Bridges to Prosperity

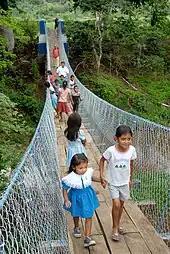
Children crossing a new trailbridge built with Bridges to Prosperity in El Salvador

Bridges to Prosperity (B2P) is a United States–based nonprofit organization that partners with local governments to connect communities via pedestrian trailbridges, in addition to providing technical assistance and resource mobilization. Bridges to Prosperity is based in Denver, Colorado, with an operational headquarters in Rwanda and staff around the world.